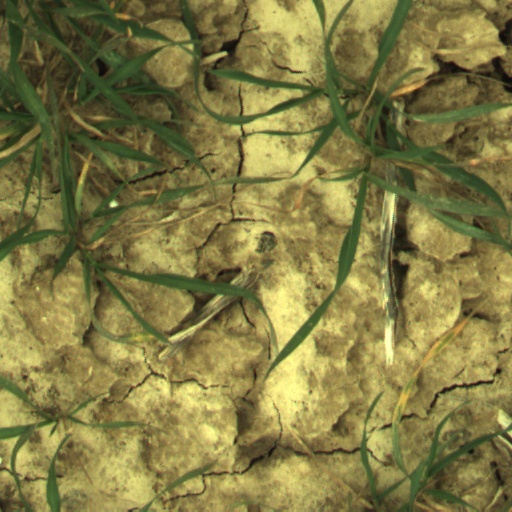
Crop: wheat